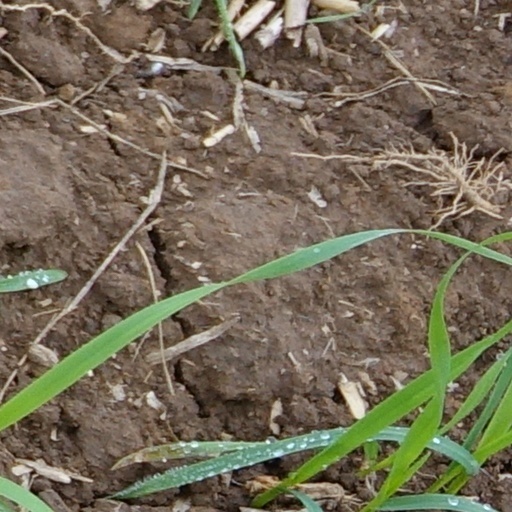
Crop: wheat